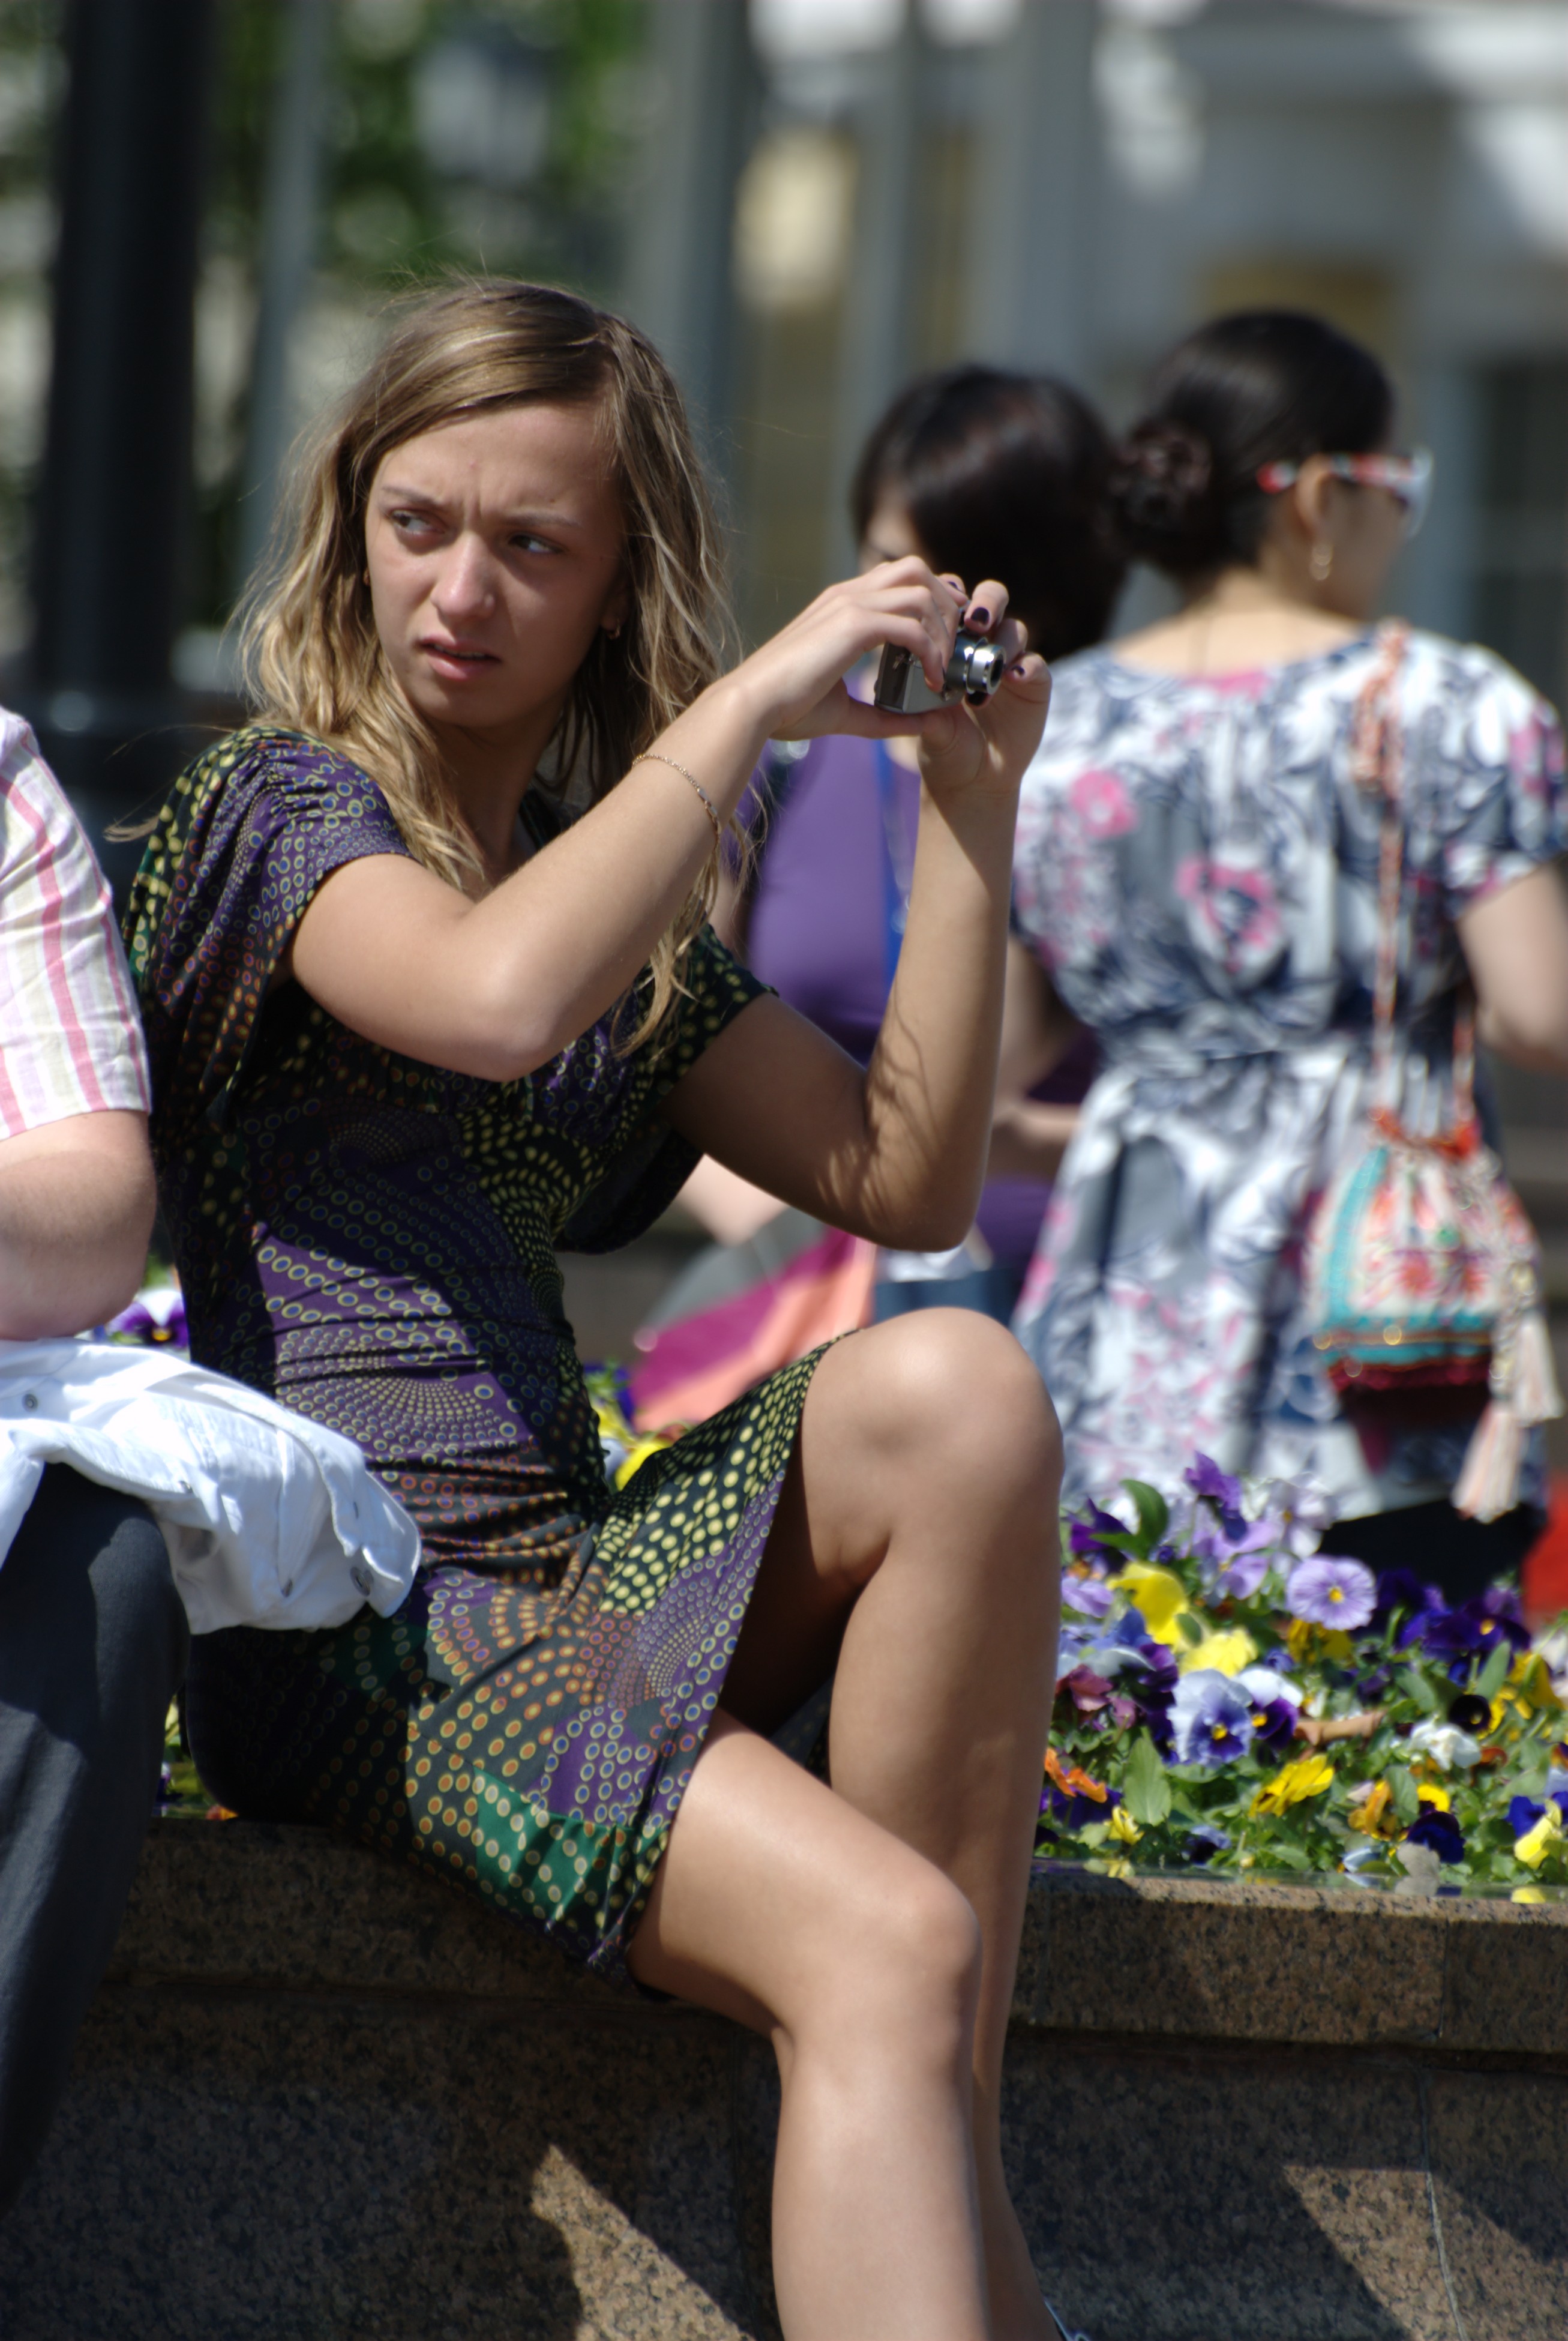
person, people, girl, woman, street, city, leg, model, spring, color, fashion, nikon, clothing, lady, candid, festival, girls, beauty, moscow, russia, d80, moskau, nikond80, moscou, photo shoot